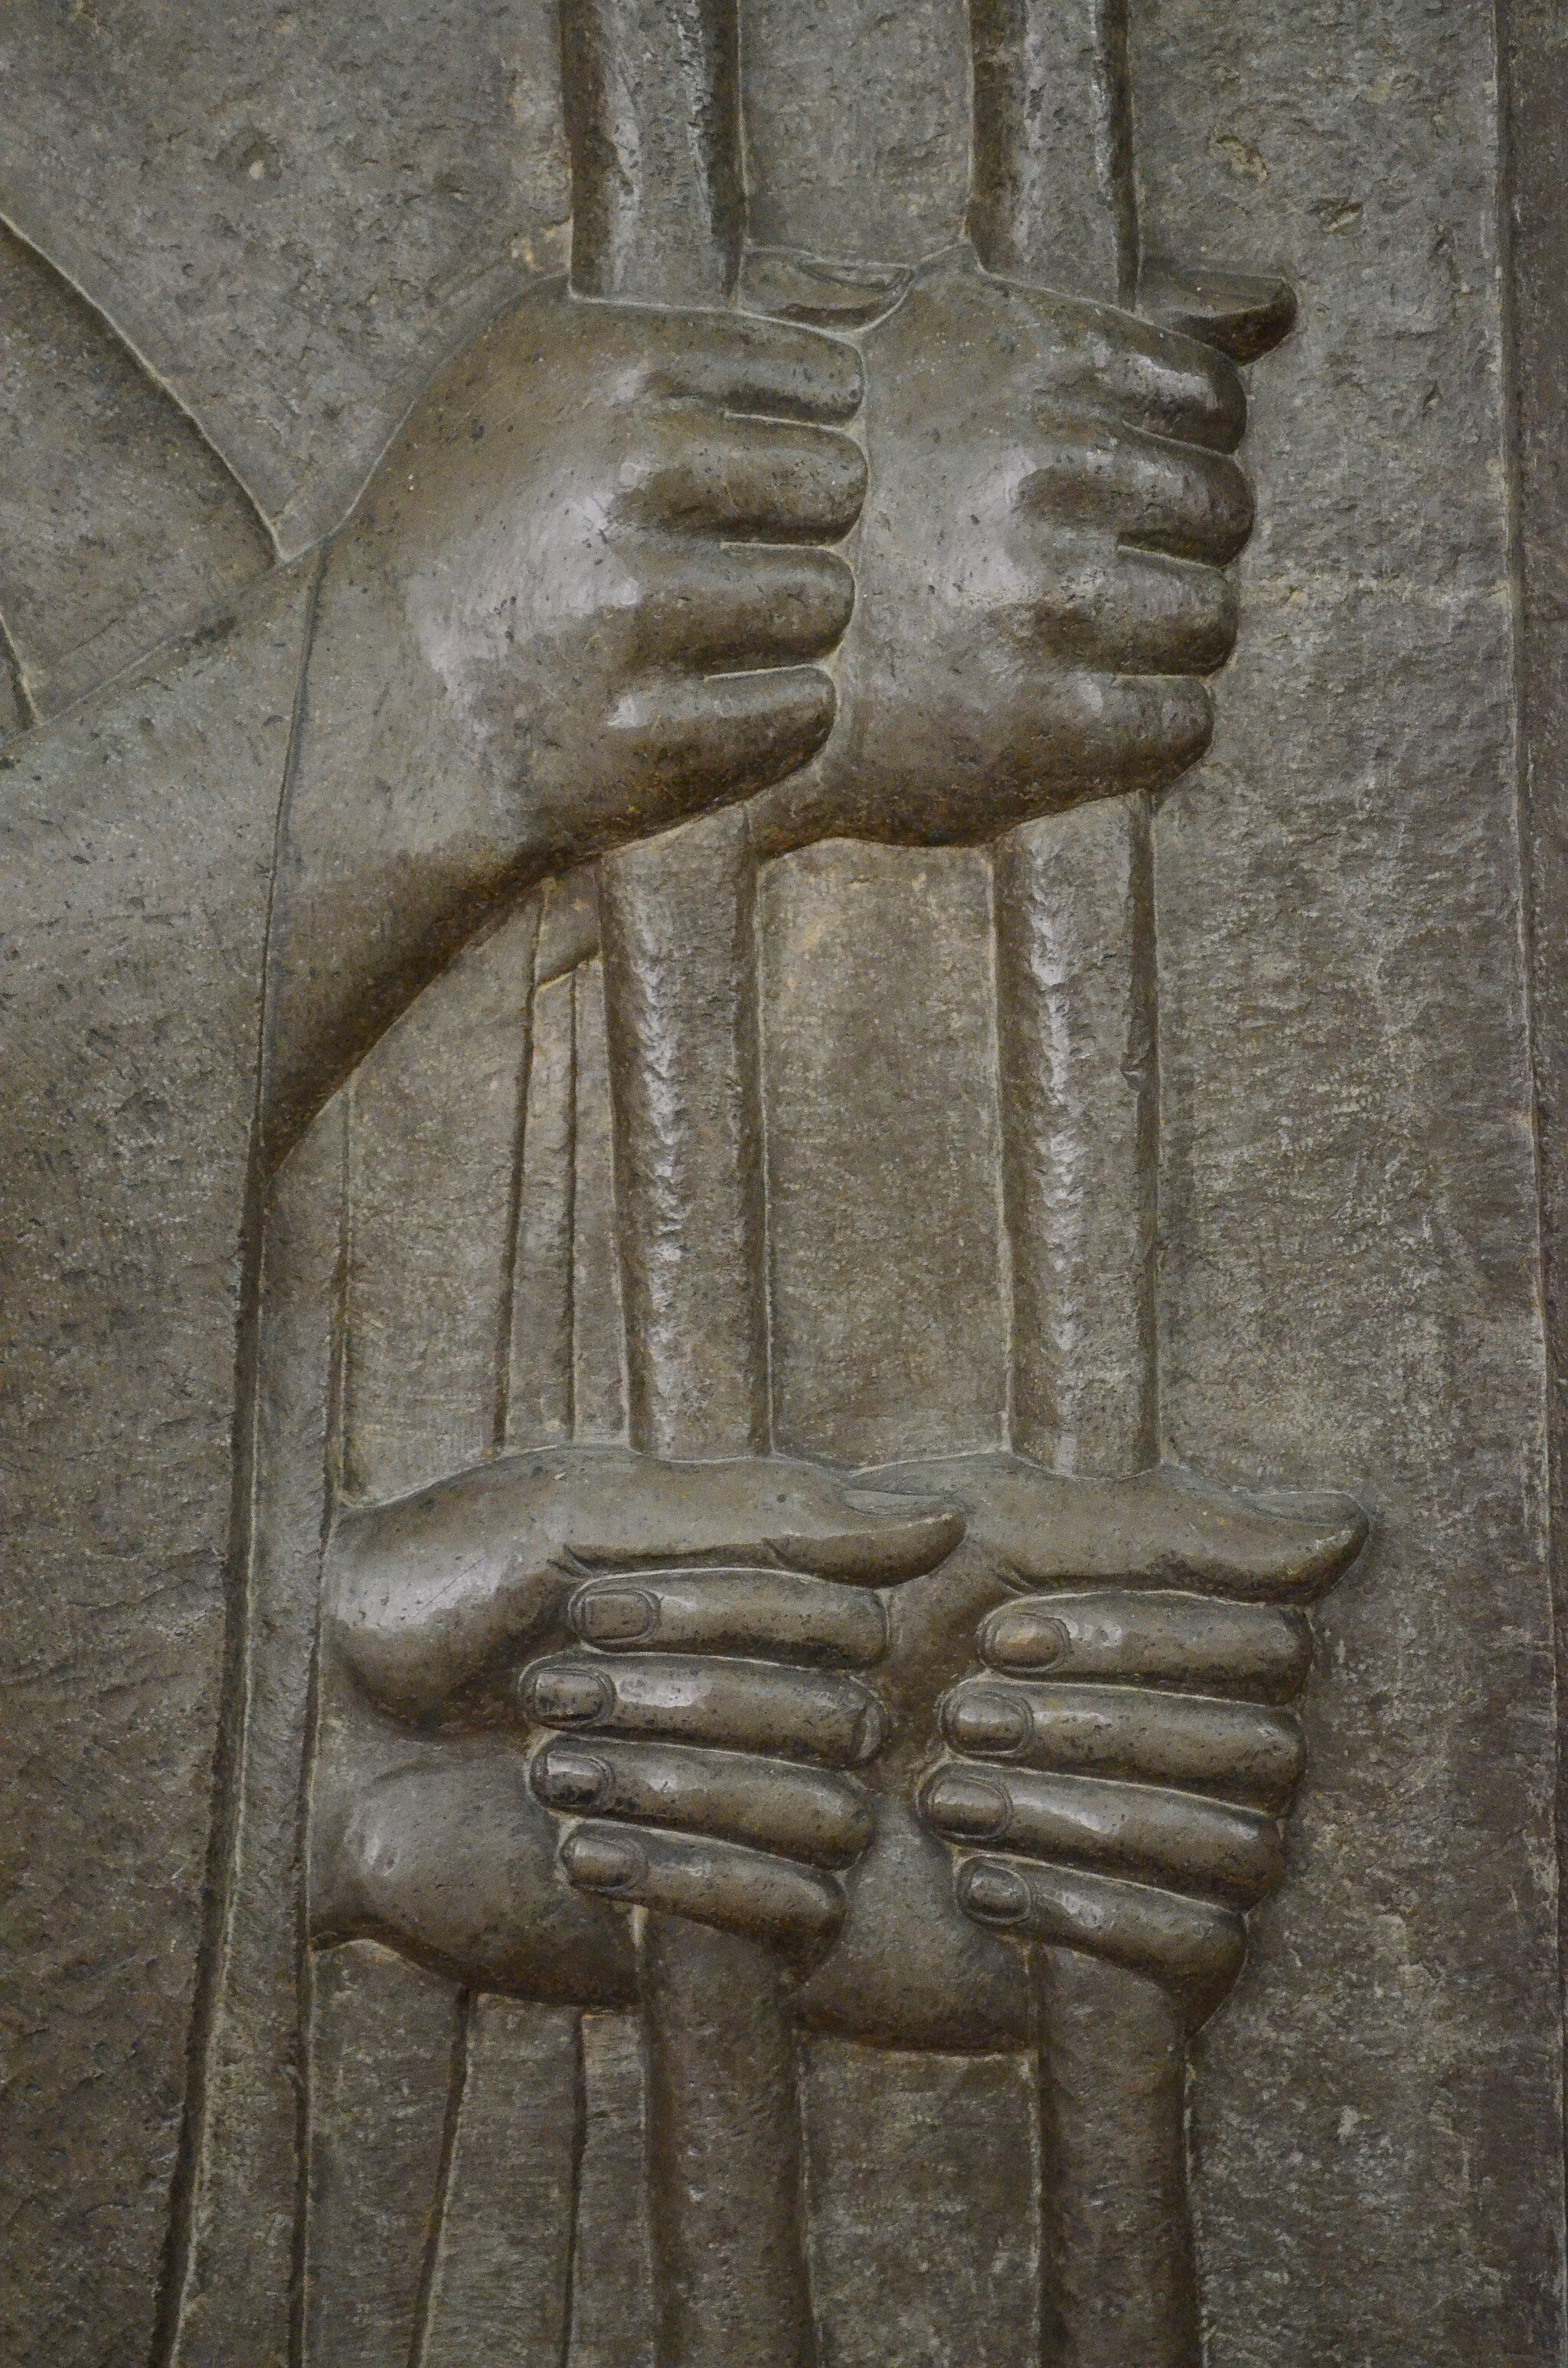
Title: National Museum of Iran Darafsh (834)
Description: National Museum of Iran
Date: 2015-06-17 14:25:57
Categories: GFDL, License migration redundant, Self-published work, Photos by Darafsh Kaviyani, Audience scene of Darius (or Xerxes I)